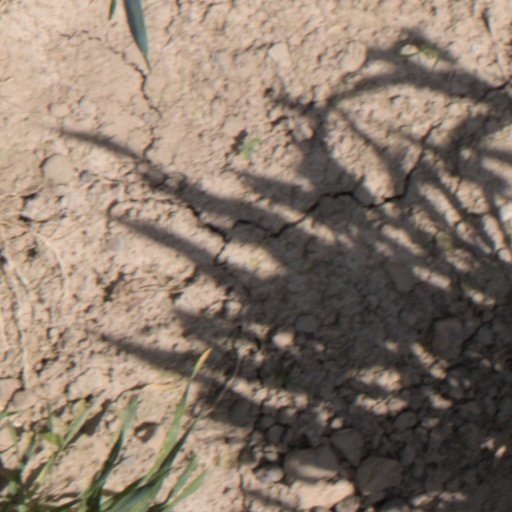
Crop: wheat